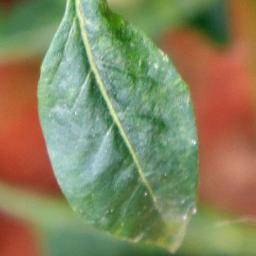
Label: healthy